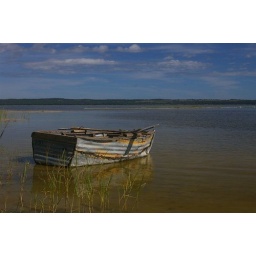
Local fisherman's boat on the lake near Ponta Dobela.